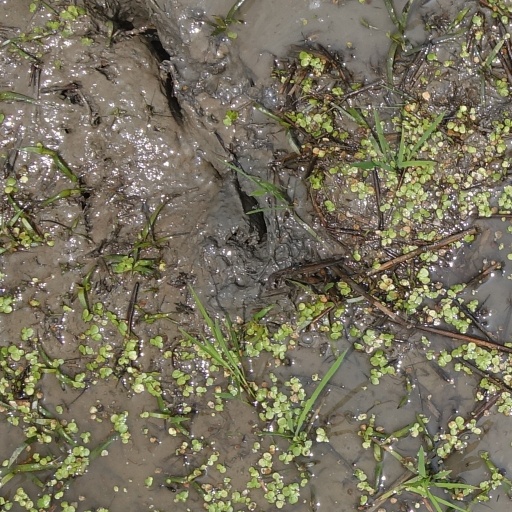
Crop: rice